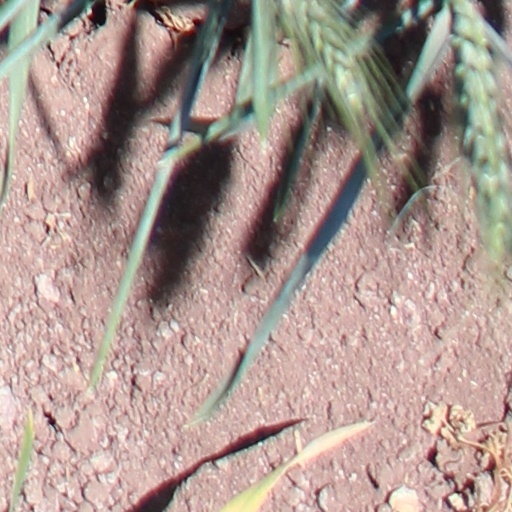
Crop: wheat